Methodist Church of Great Britain

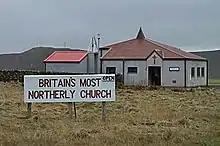
The Methodist chapel in Haroldswick is the northernmost church in Britain. Methodism has a strong presence in the Shetland Islands.

Both the diaconal and presbyteral orders in the Methodist Church are considered equal, playing distinct yet complementary roles in the ministry. Deacons are called to a ministry of service and witness: specifically to "assist God's people in worship and prayer" and "to visit and support the sick and the suffering". Presbyters are called to a ministry of word and sacrament: "to preach by word and deed the Gospel of God's grace" and "to baptise, to confirm, and to preside at the celebration of the sacrament of Christ's body and blood." Presbyters historically are itinerant preachers, and the current rules mandate that presbyters in active work are stationed in a circuit for typically five years before transferring to another circuit.